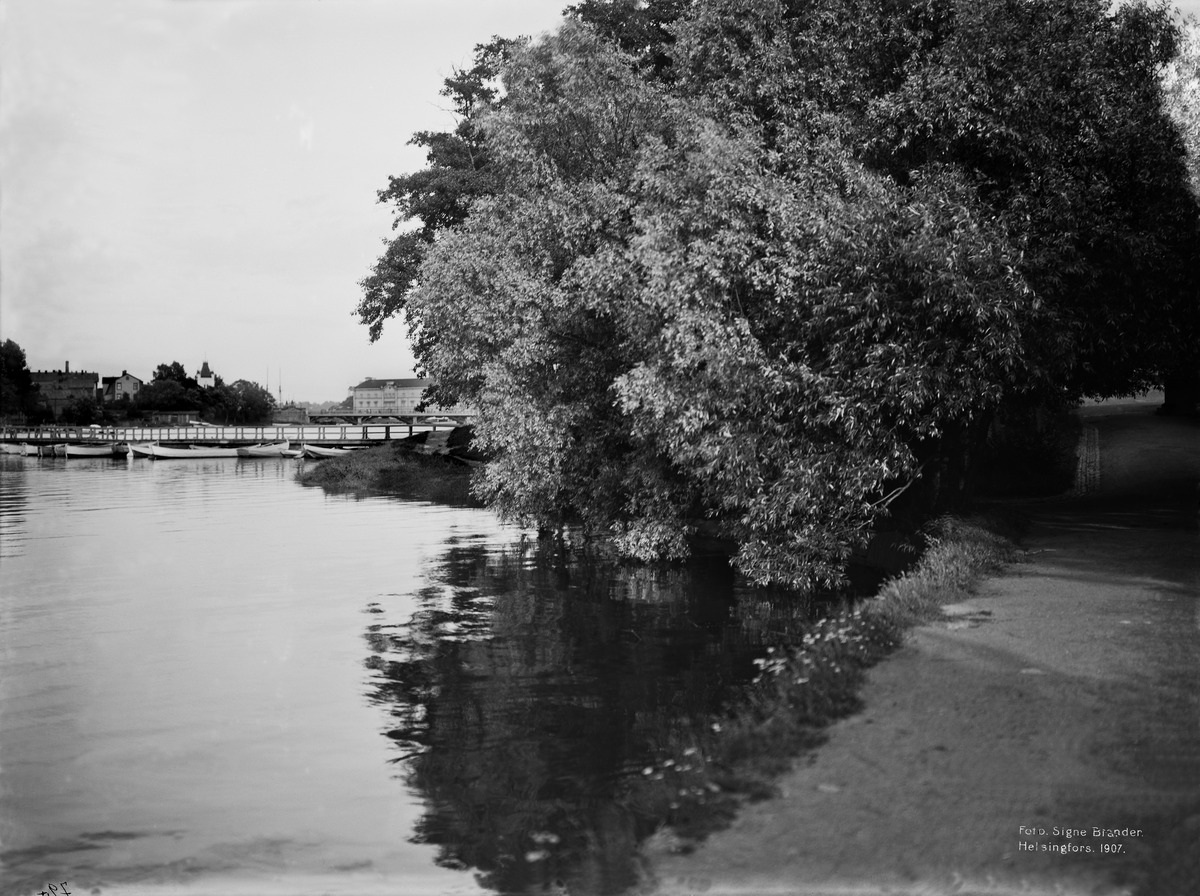
Kaisaniemen ranta
sisällön kuvaus: Kaisaniemen ranta.  Taustalla Pitkäsilta. mustavalkoinen
Kuvaaja: Brander, Signe, valokuvaaja
Ajankohta: kuvausaika 1907
Paikka: Suomi, Uusimaa, Helsinki, Siltasaari Helsinki, Kaisaniemi
Aiheet: puistot, laiturit, sillat